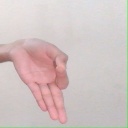
अक्षर: ज्ञ